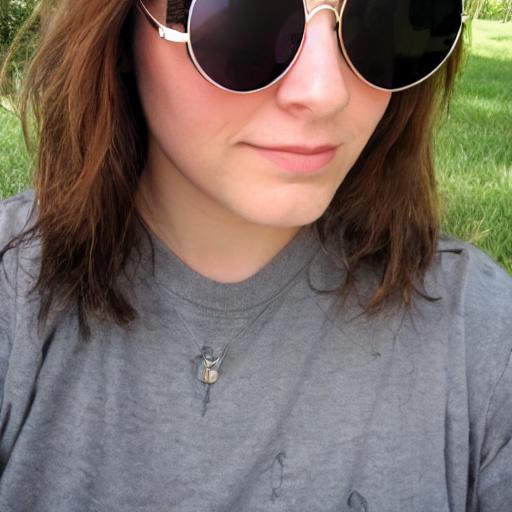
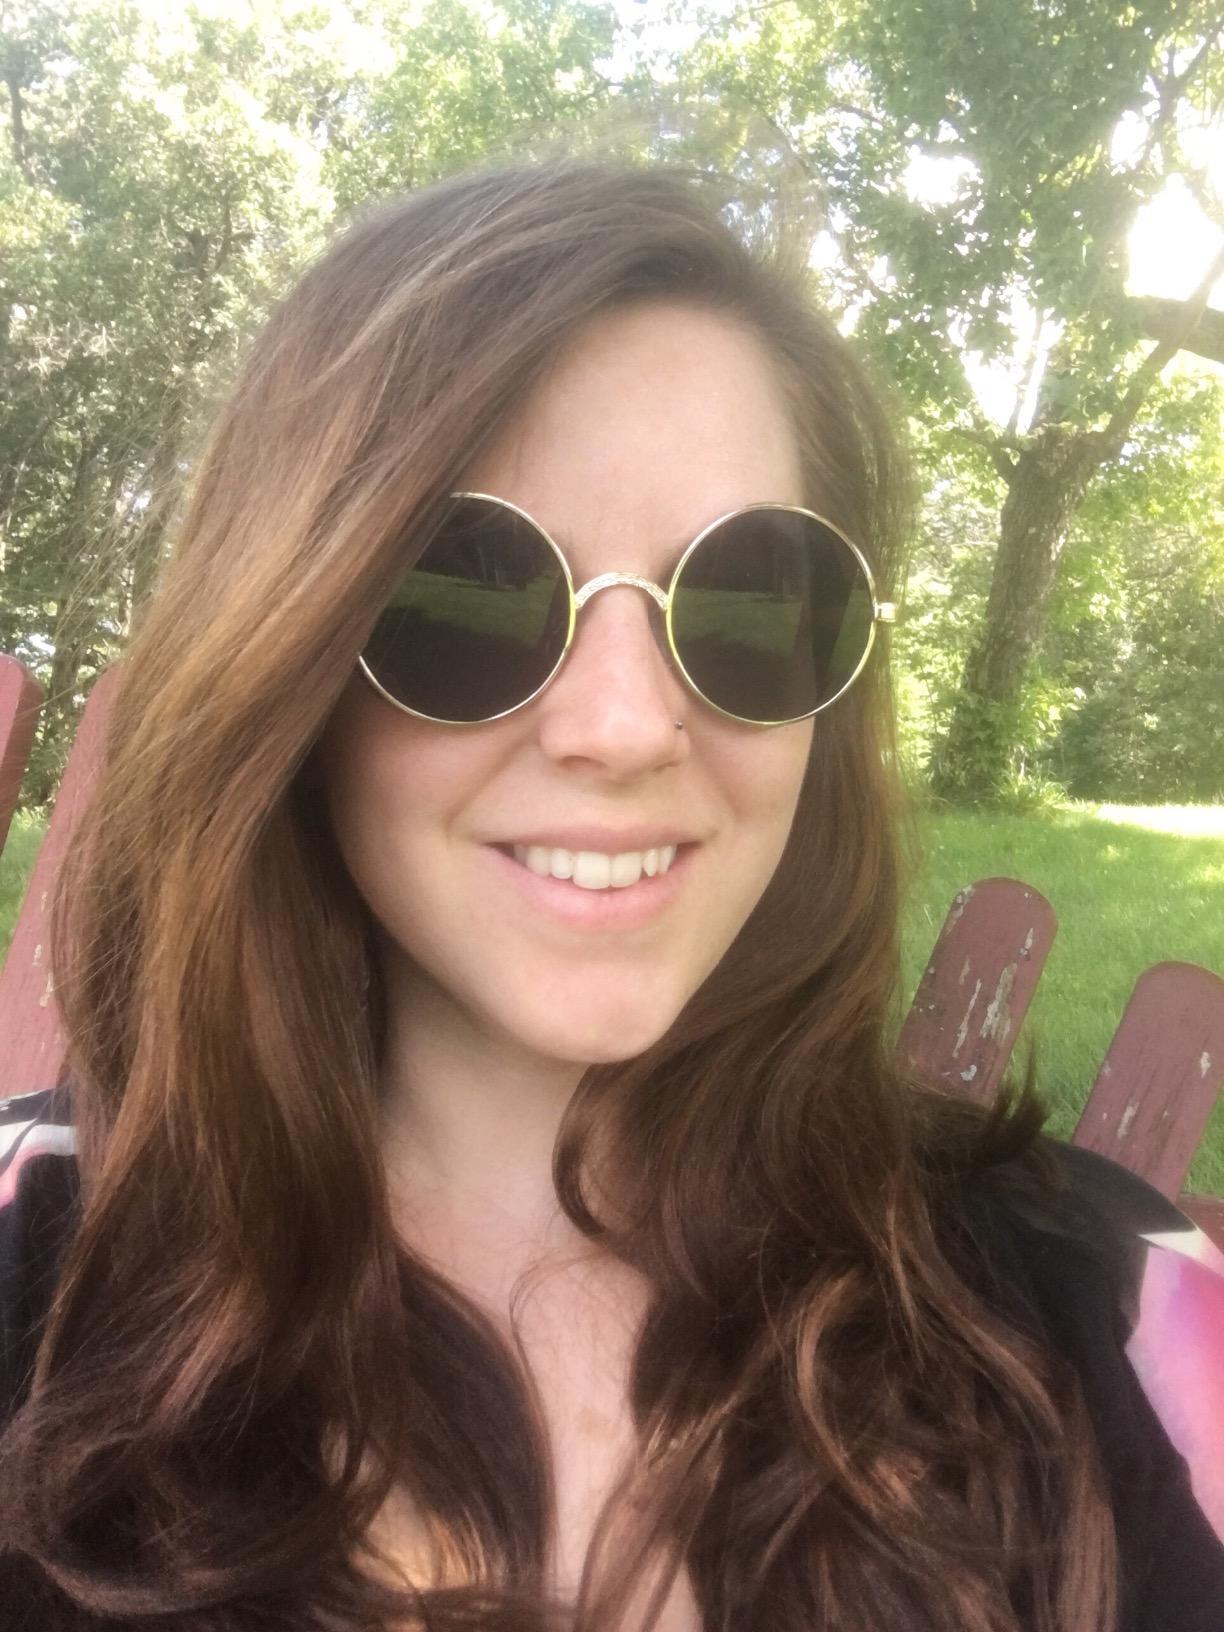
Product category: accessories_sunglasses
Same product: no